Answer in natural language. Consider the 3D positions of the objects in the scene and not just the 2D positions in the image. Is the centerpoint of  silver three-legged stool at a higher height than countertop c x? Choose between the following options: yes or no
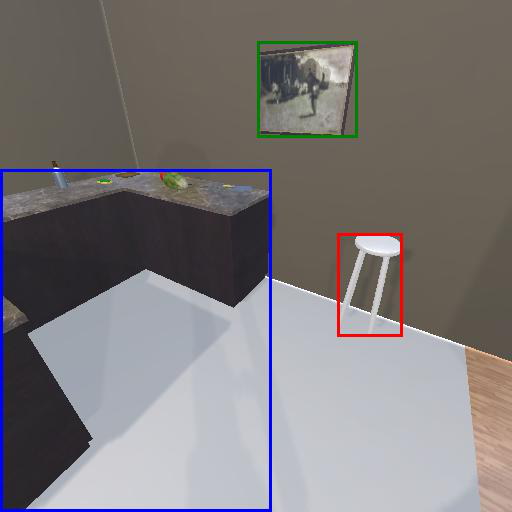
<answer>yes</answer>